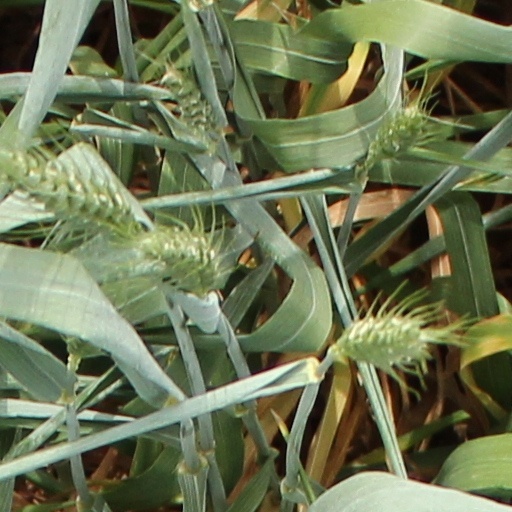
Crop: wheat